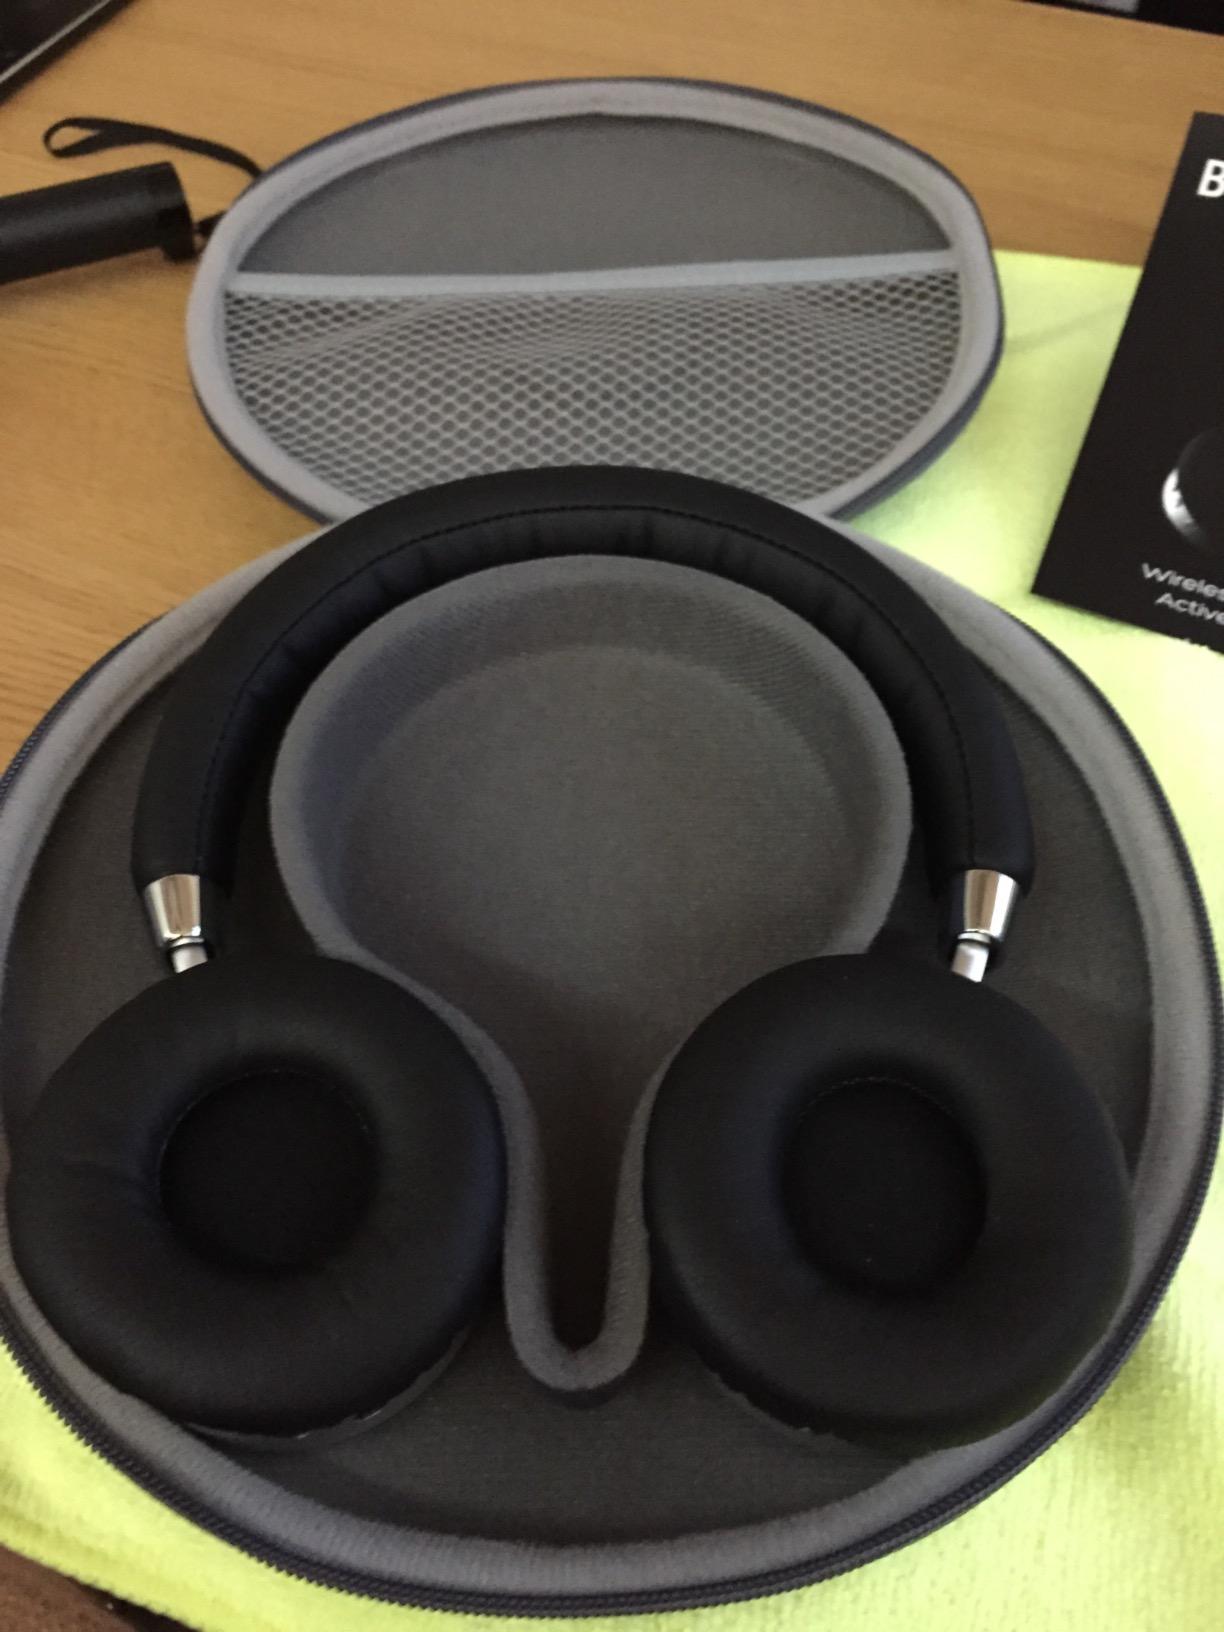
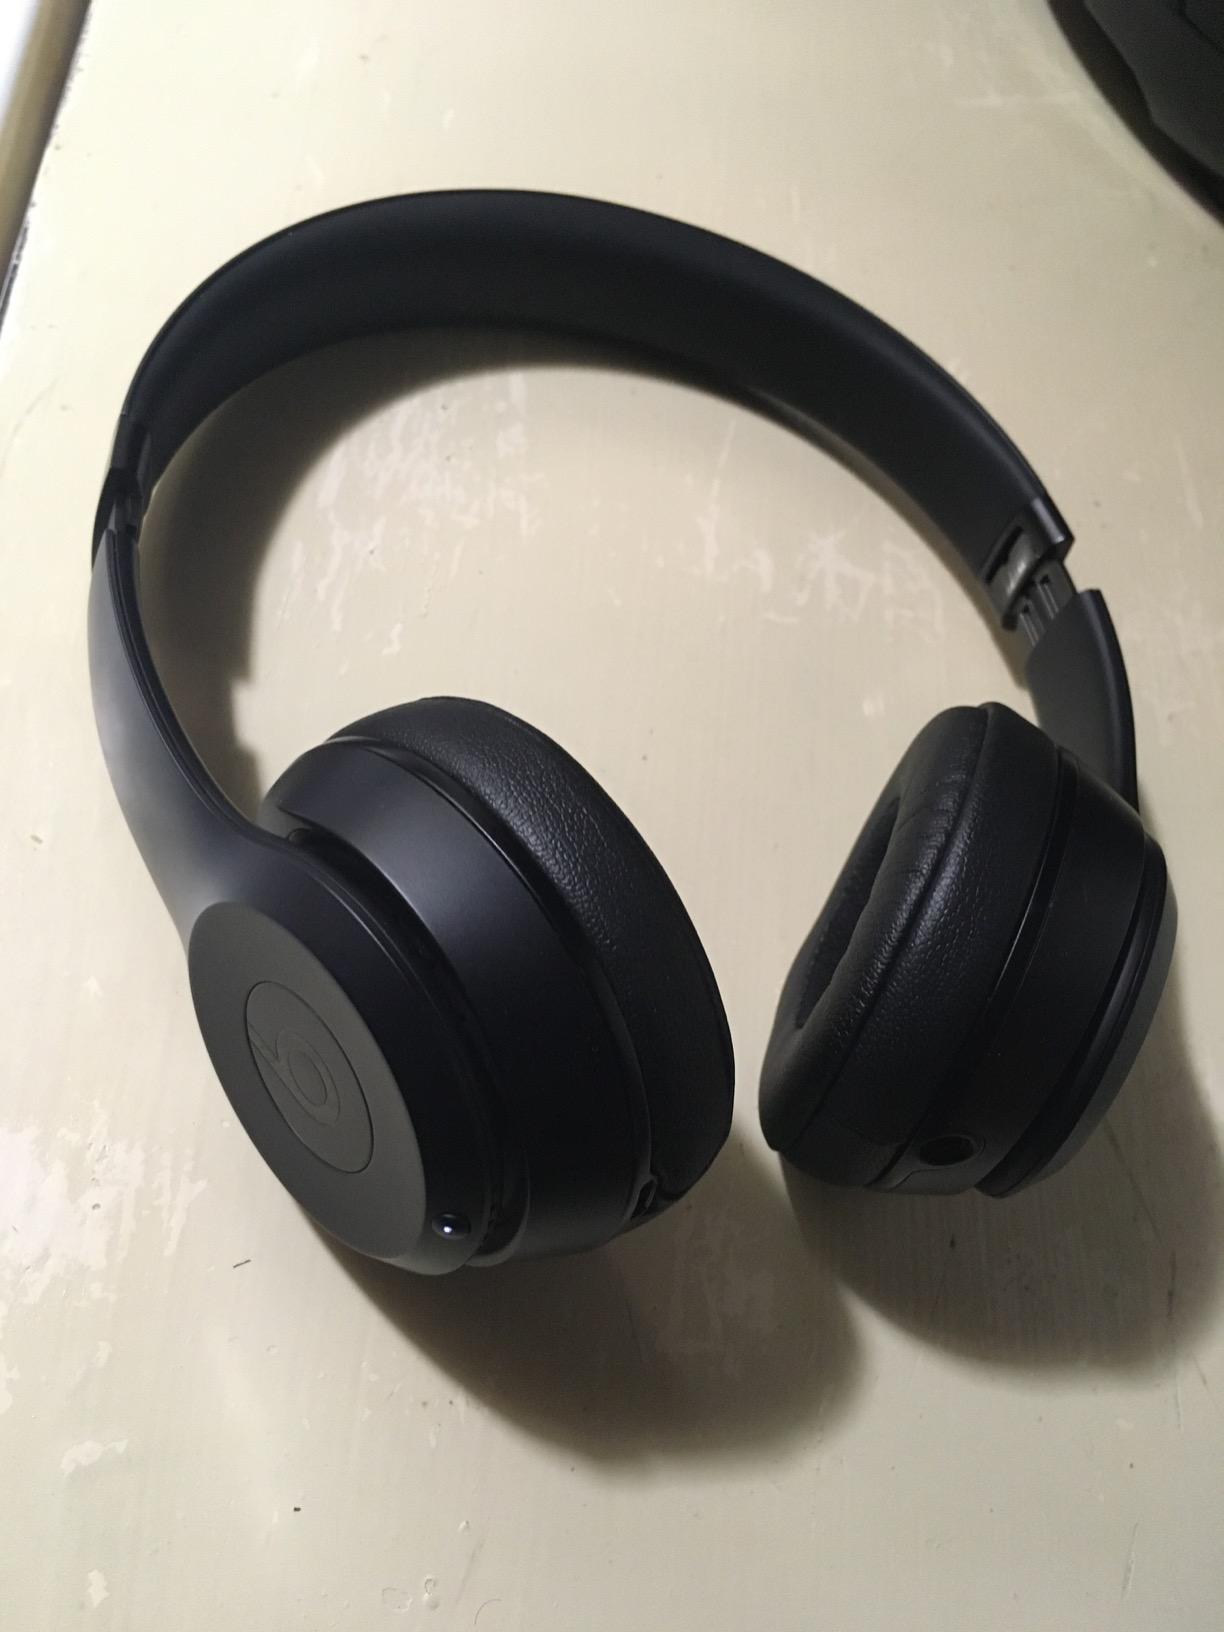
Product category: headphones
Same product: no